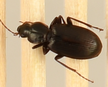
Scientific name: Calathus advena
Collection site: Rocky Mountains NEON (RMNP), plot RMNP_012